Zoot Woman

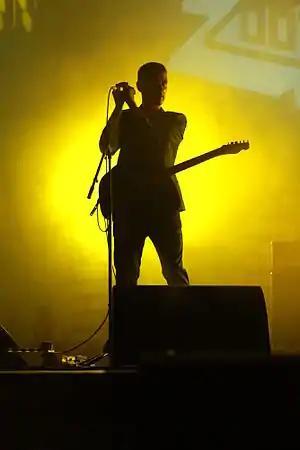
Johnny Blake in 2009

Zoot Woman's main genres are electronica, alternative rock and synthpop. Heavy use of both digital and analogue synthesizers as well as drum machines is evident on each album. They are known to blend the use of acoustic and electronic instruments to create their sound.